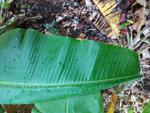
Label: healthy